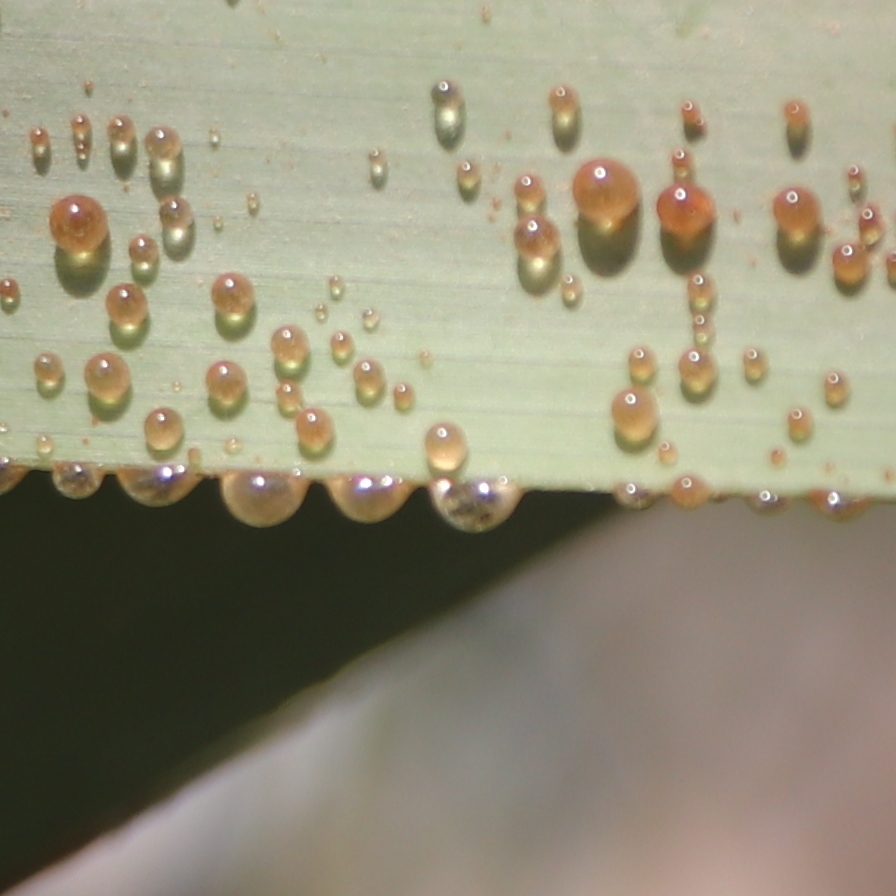
Label: Honey